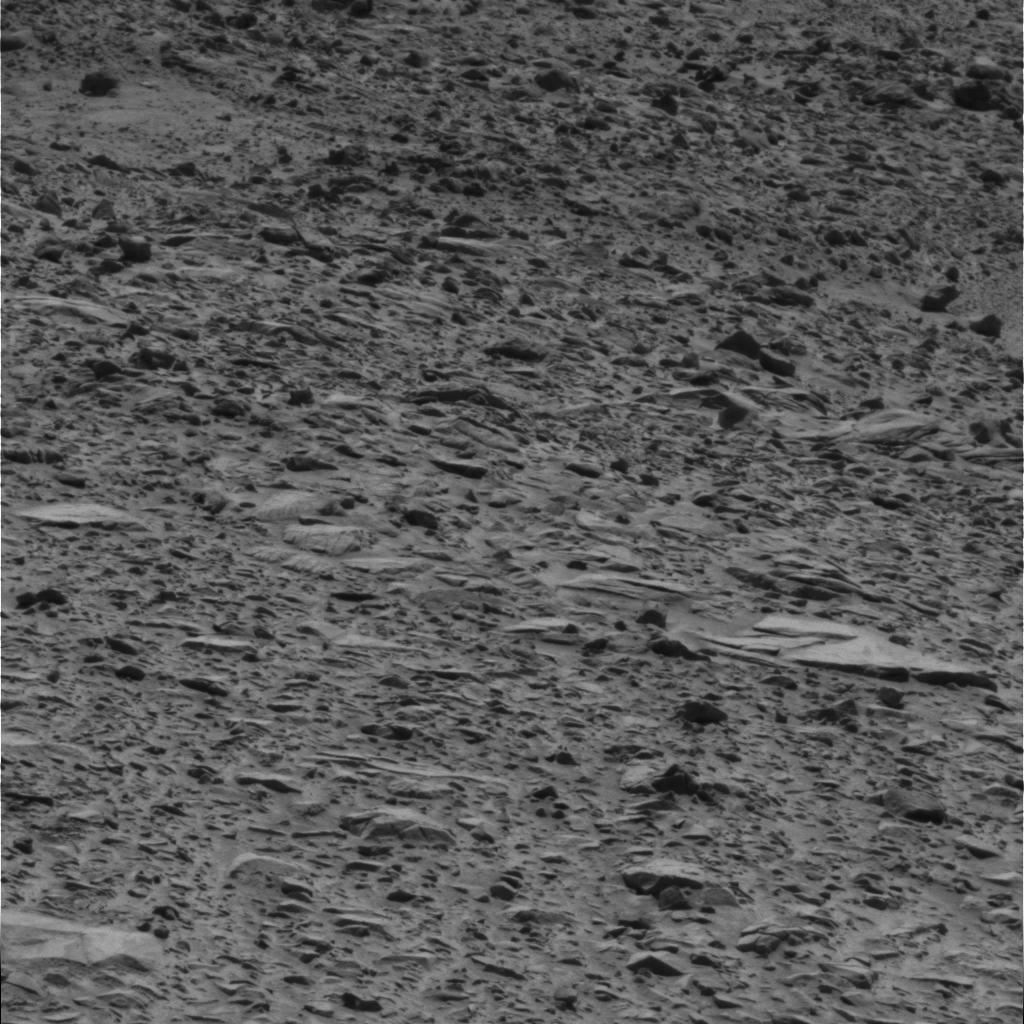
Surface features visible: Clasts, Rock (Linear Features), Soil, Nearby Surface